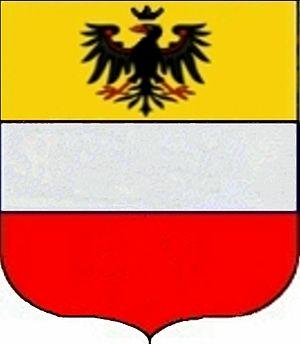
Ottobon Terzi, né à Parme et mort à Rubiera le 27 mai 1409, est un condottiere italien du XIVᵉ siècle.